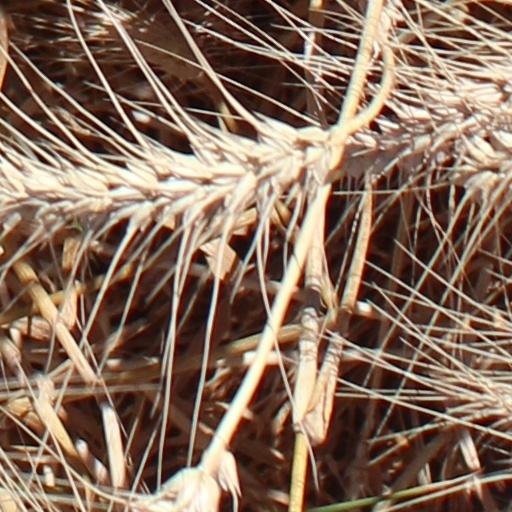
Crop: wheat